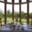
Label: table